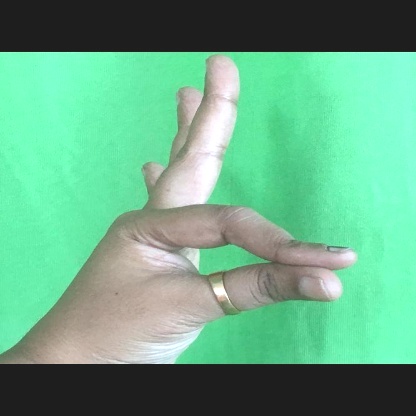
Mudra: Hamsasyam